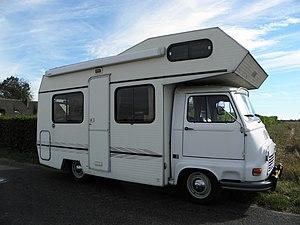
Estafette camping-car Star/Autostar
La Renault Estafette est une fourgonnette construite par Renault d'octobre 1959 à 1980. Elle fut produite à 533 209 exemplaires. L'Estafette est la première traction lancée par la firme.
Un camping-car ou autocaravane, et, au Québec, véhicule récréatif, est un véhicule automobile habitable.